Gus Hetling

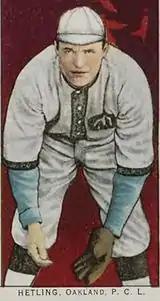
A baseball card featuring Hetling

Hetling spent most of his baseball career, totaling 14 years, in the minor leagues. He played for the Springfield Midgets (1904, 1906), Springfield Highlanders (1906), Wichita Jobbers (1907–08), Kansas City Blues (1909), and Spokane Indians (1910). In 1906, he had 30 doubles, 12 triples and three home runs in 140 games for Wichita. In 1908, he hit .318 in 140 games for Wichita. His .318 batting average was second best in the Western Association in 1908, and he led the league with 116 hits. Early in the 1909 season, while Hetling was playing for Kansas City in the American Association, "Sporting Life" wrote:"Gus Hetling is the real article at third. Here is the star of the flock of Blue 1909 recruits. Hetling is a finished product. He handles himself with natural ease born of ability and confidence. He wings the pill to first with unerring accuracy, although he has a peculiar motion in throwing. In the exhibition games he has been hitting as if he intends to show the A. A. pitchers a sample of the .318 batting pace he stepped in the Western Association."